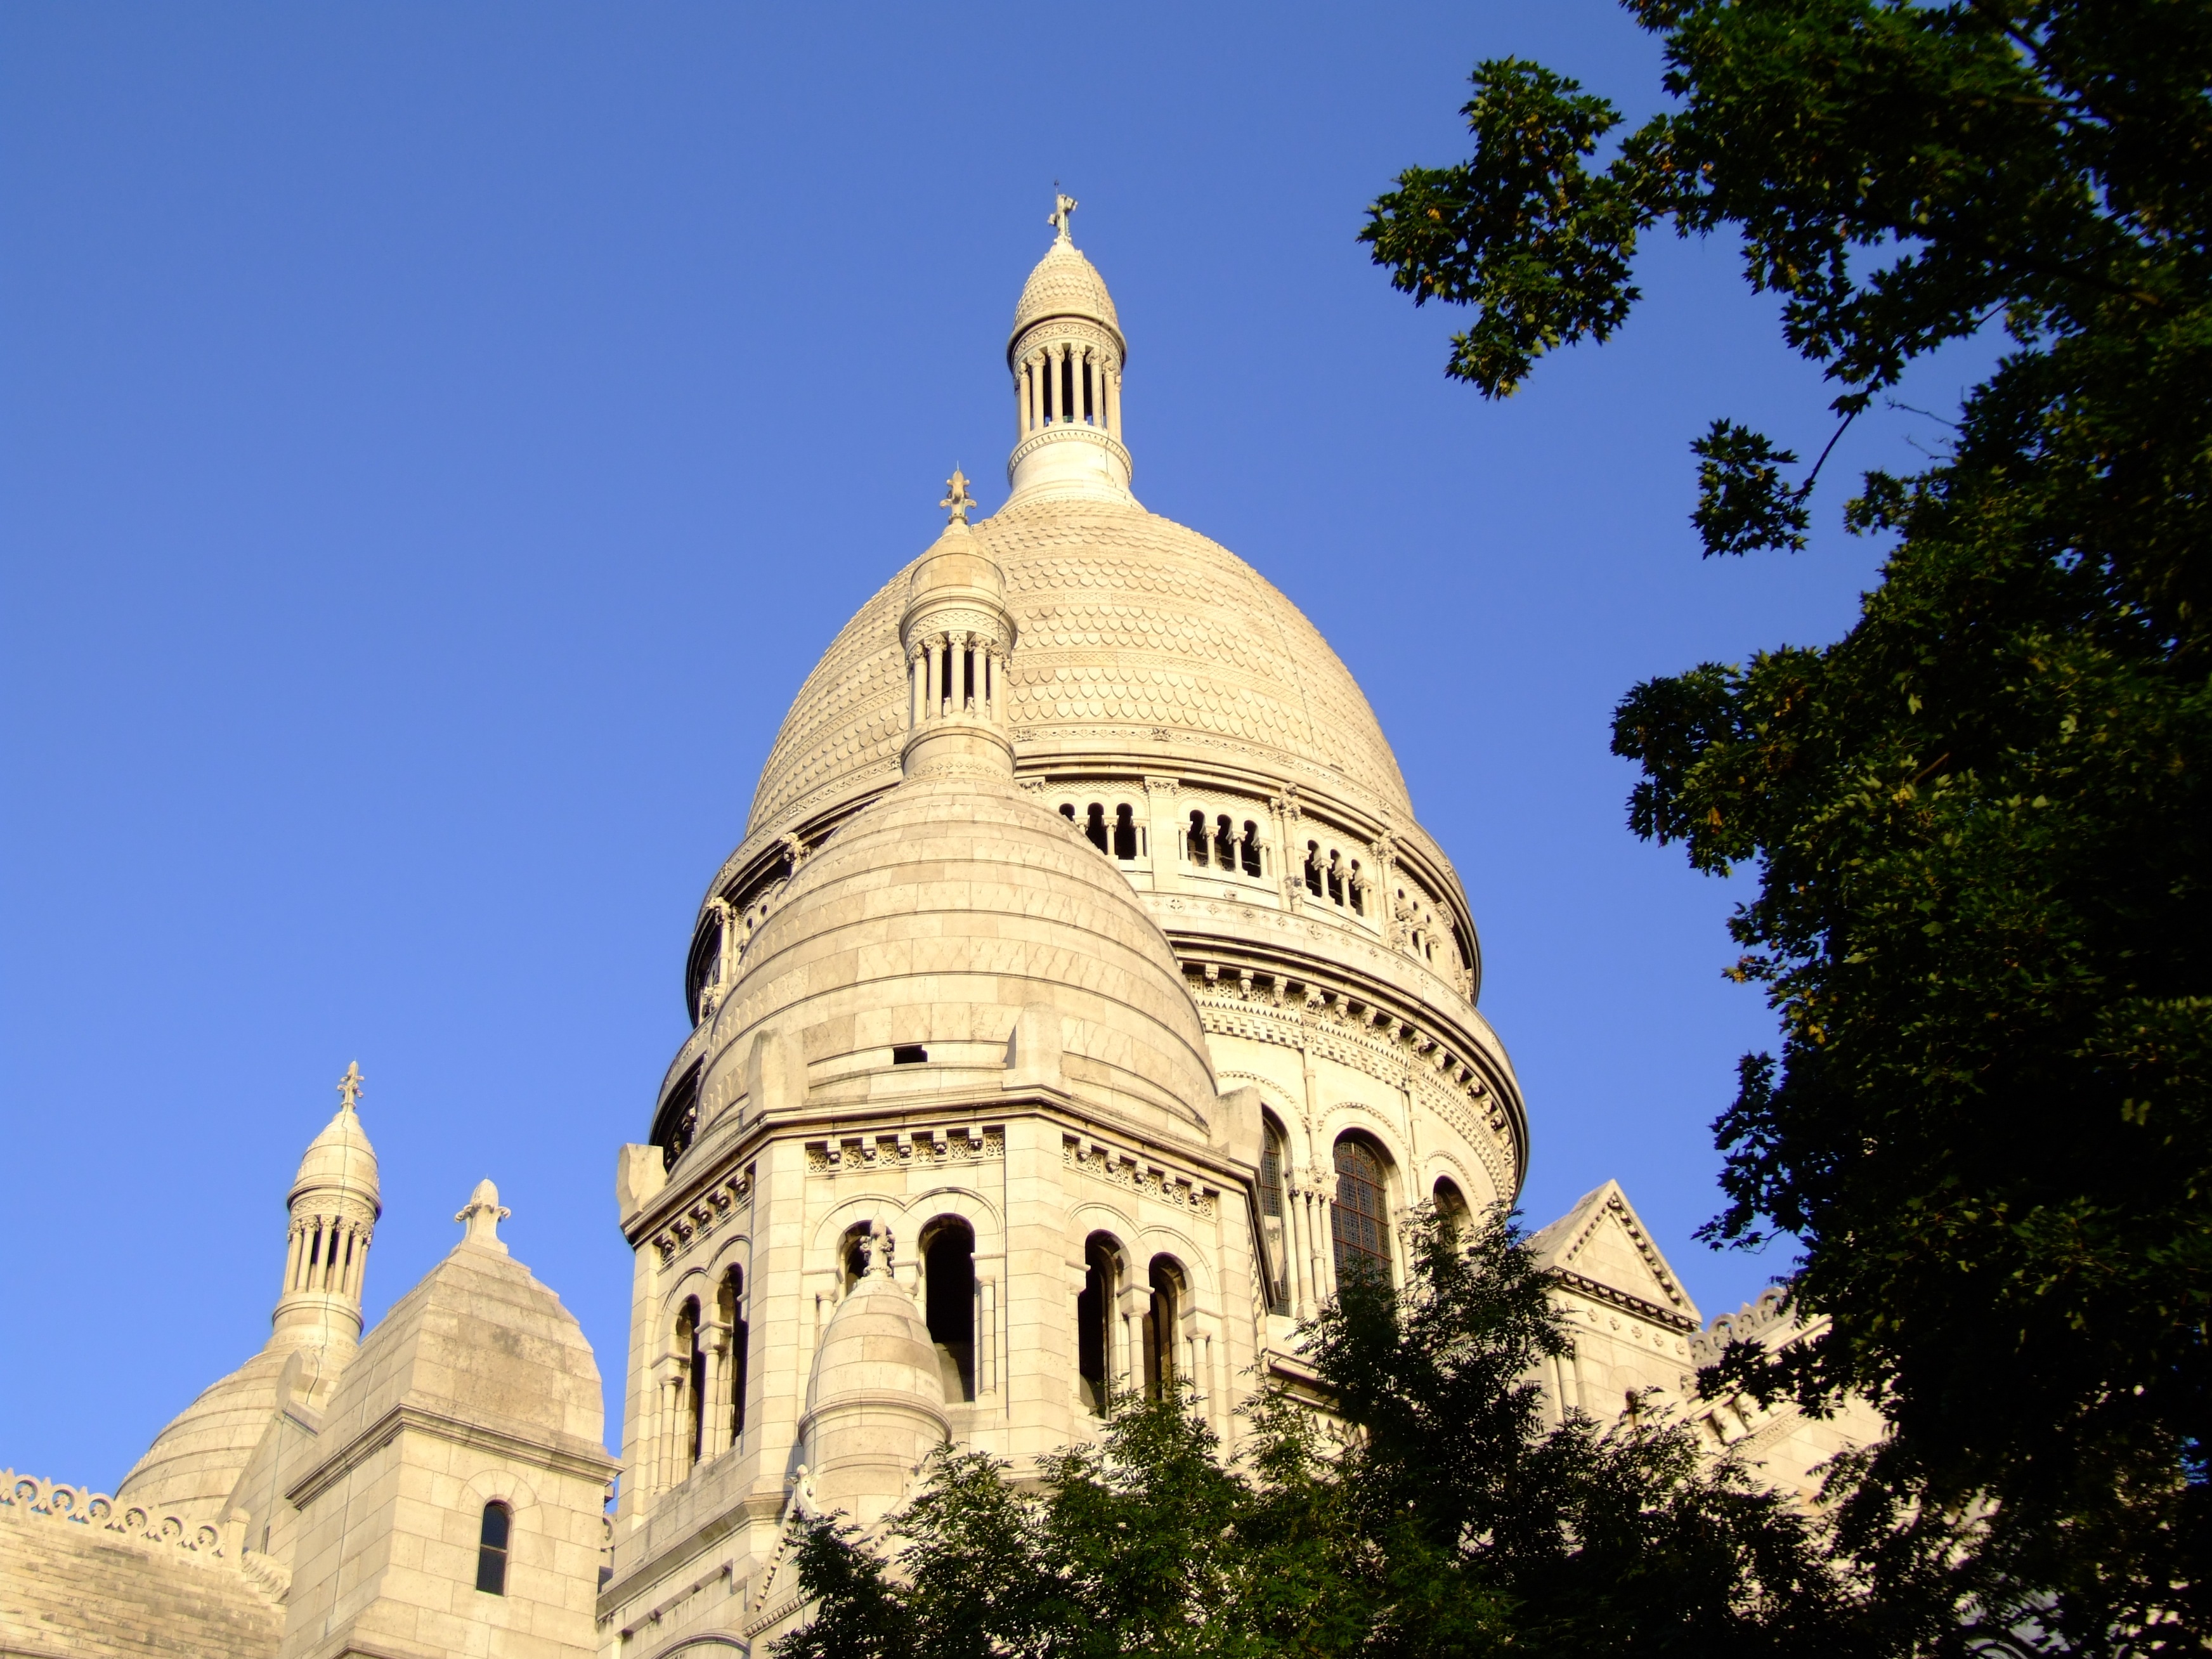
architecture, building, paris, monument, france, tower, landmark, church, cathedral, tourism, place of worship, spire, steeple, monastery, montmartre, basilica, dome, sacre coeur, historic site, byzantine architecture, spanish missions in california